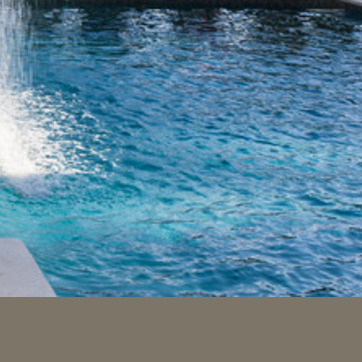
Material: water